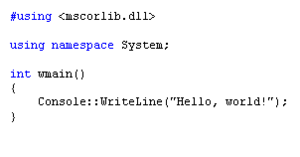
Consolas est une police d'écriture à chasse fixe créée par Lucas de Groot. Elle fait partie d'un ensemble de polices destinées à tirer bénéfice de la technologie ClearType de Microsoft et est apparue avec Windows Vista, Windows 7, Microsoft Office 2007 et Microsoft Visual Studio 2010.